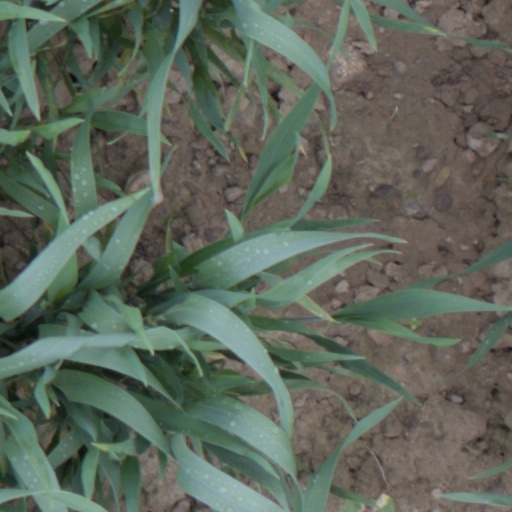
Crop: wheat